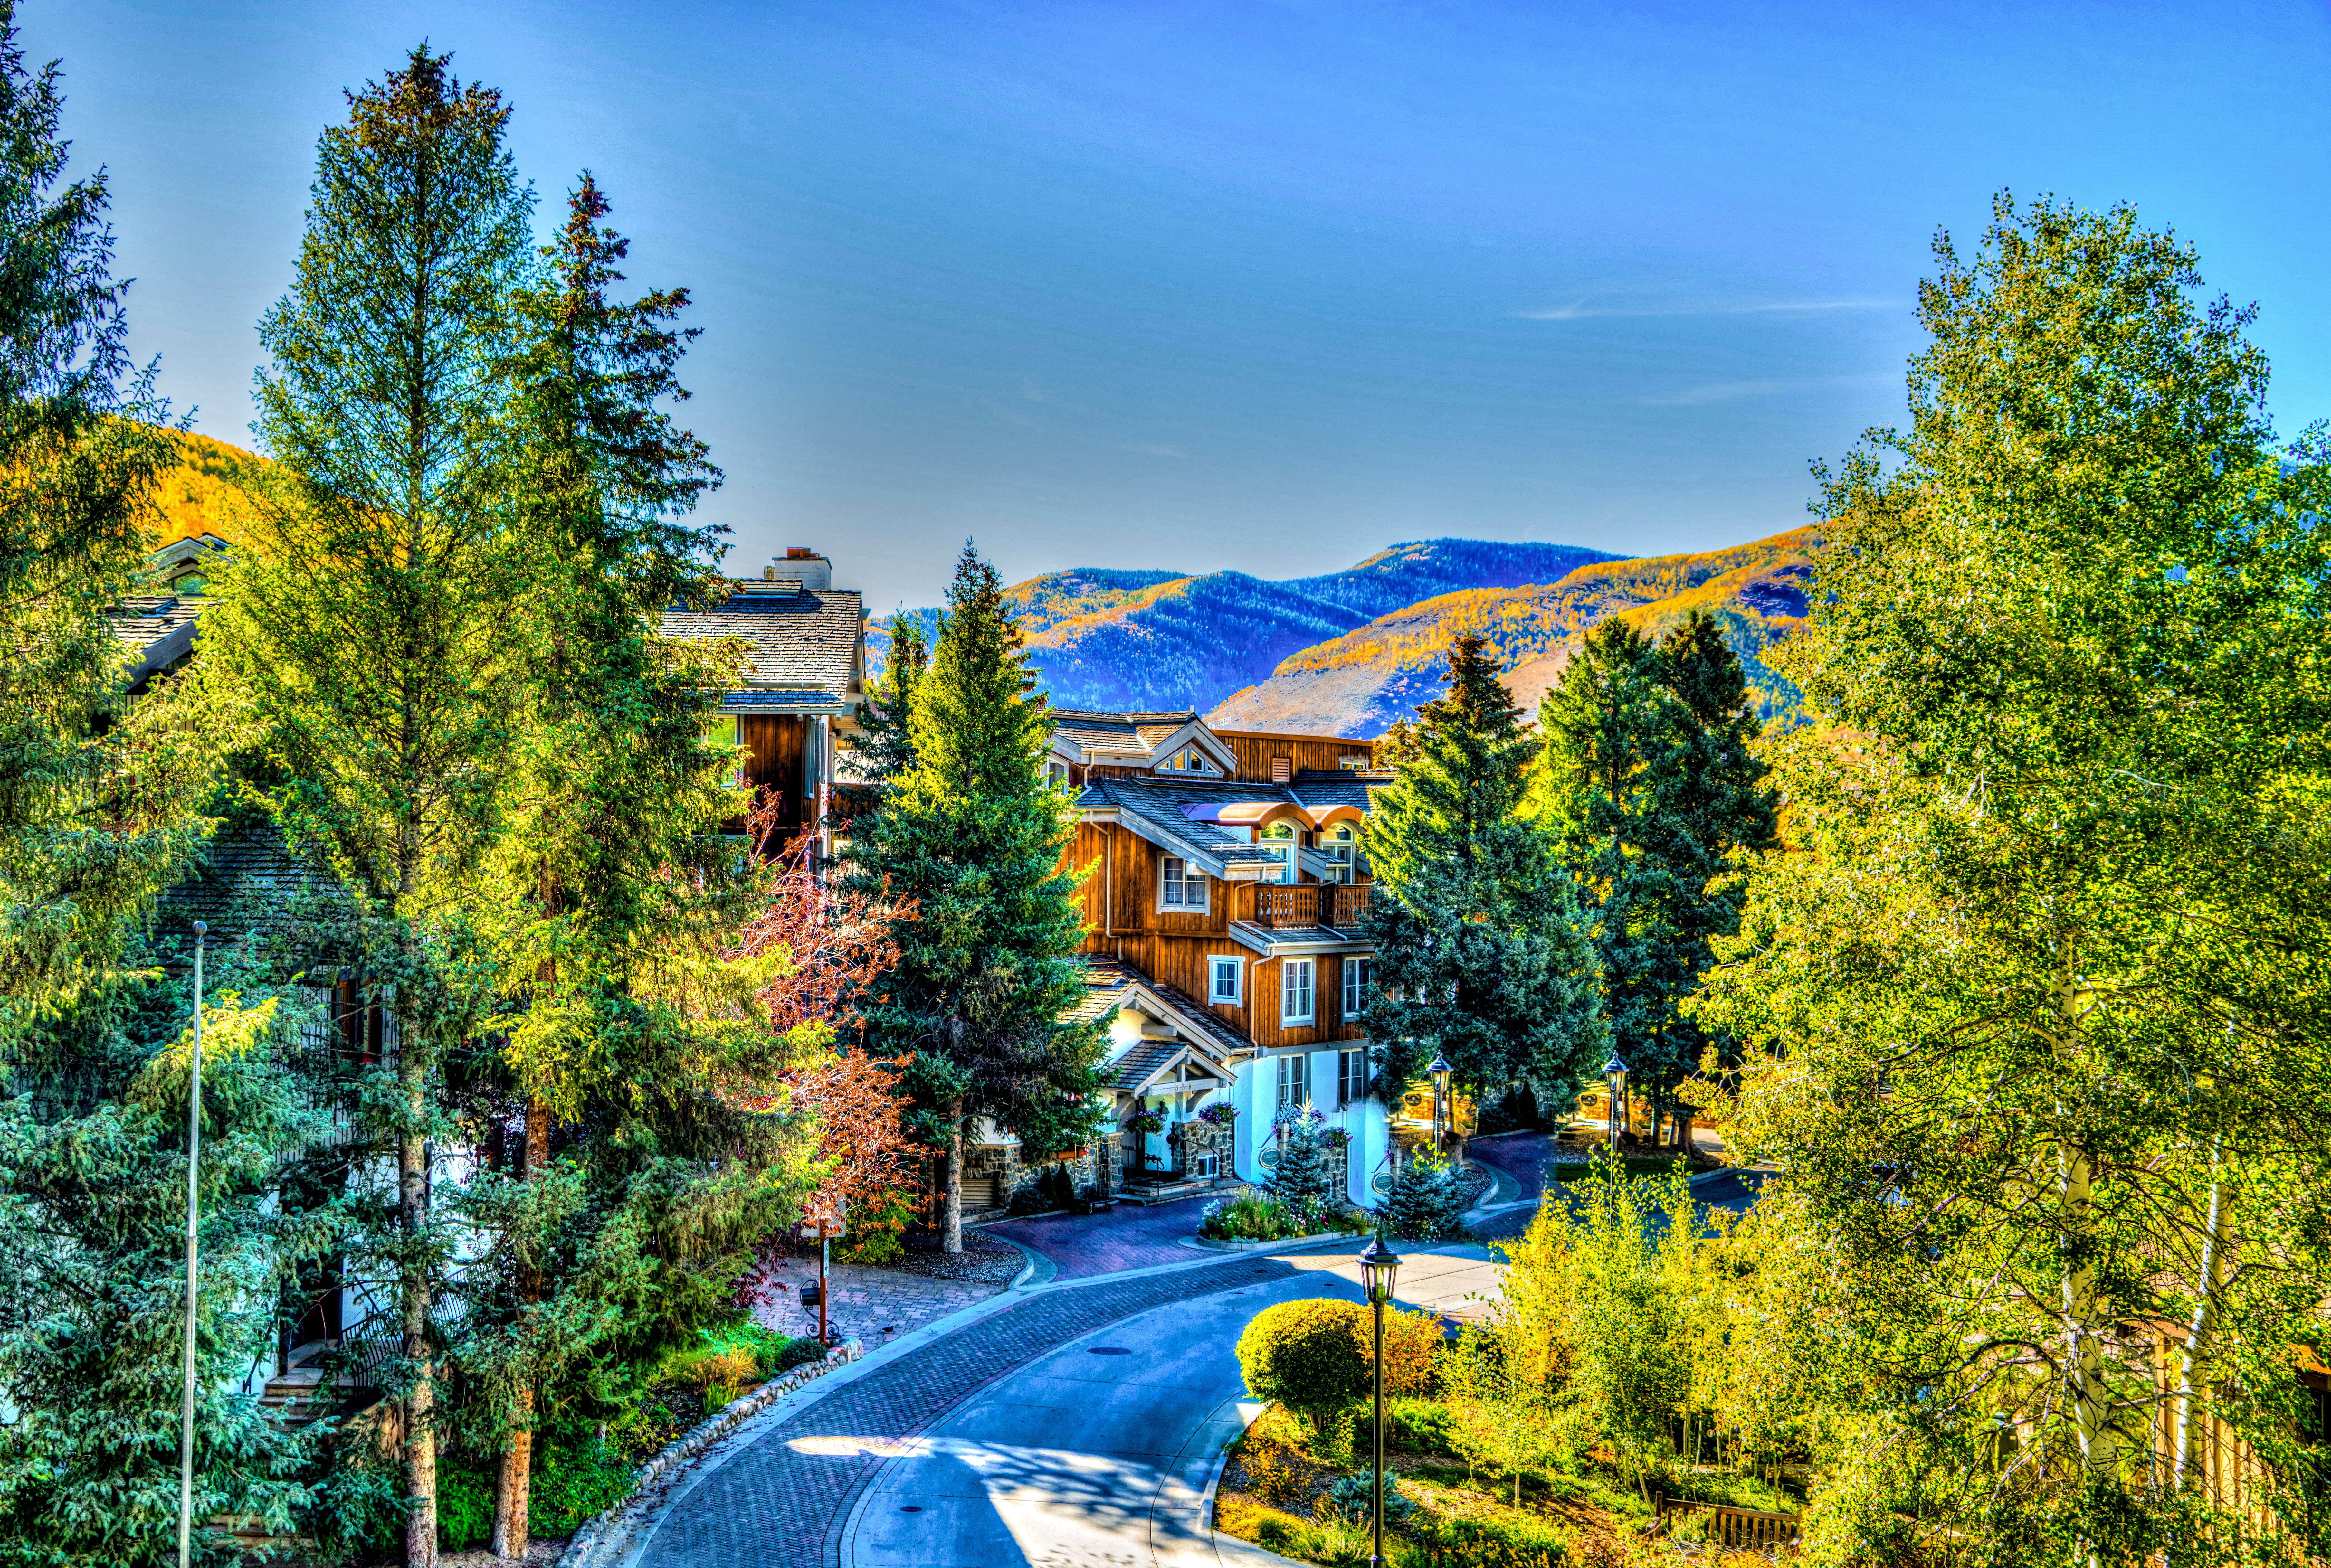
landscape, tree, nature, forest, outdoor, meadow, flower, town, mountain range, cityscape, travel, village, green, scenic, autumn, park, scenery, usa, garden, tourism, season, colorado, mountains, estate, fall foliage, destination, aspens, vail, rural area, residential area, woody plant